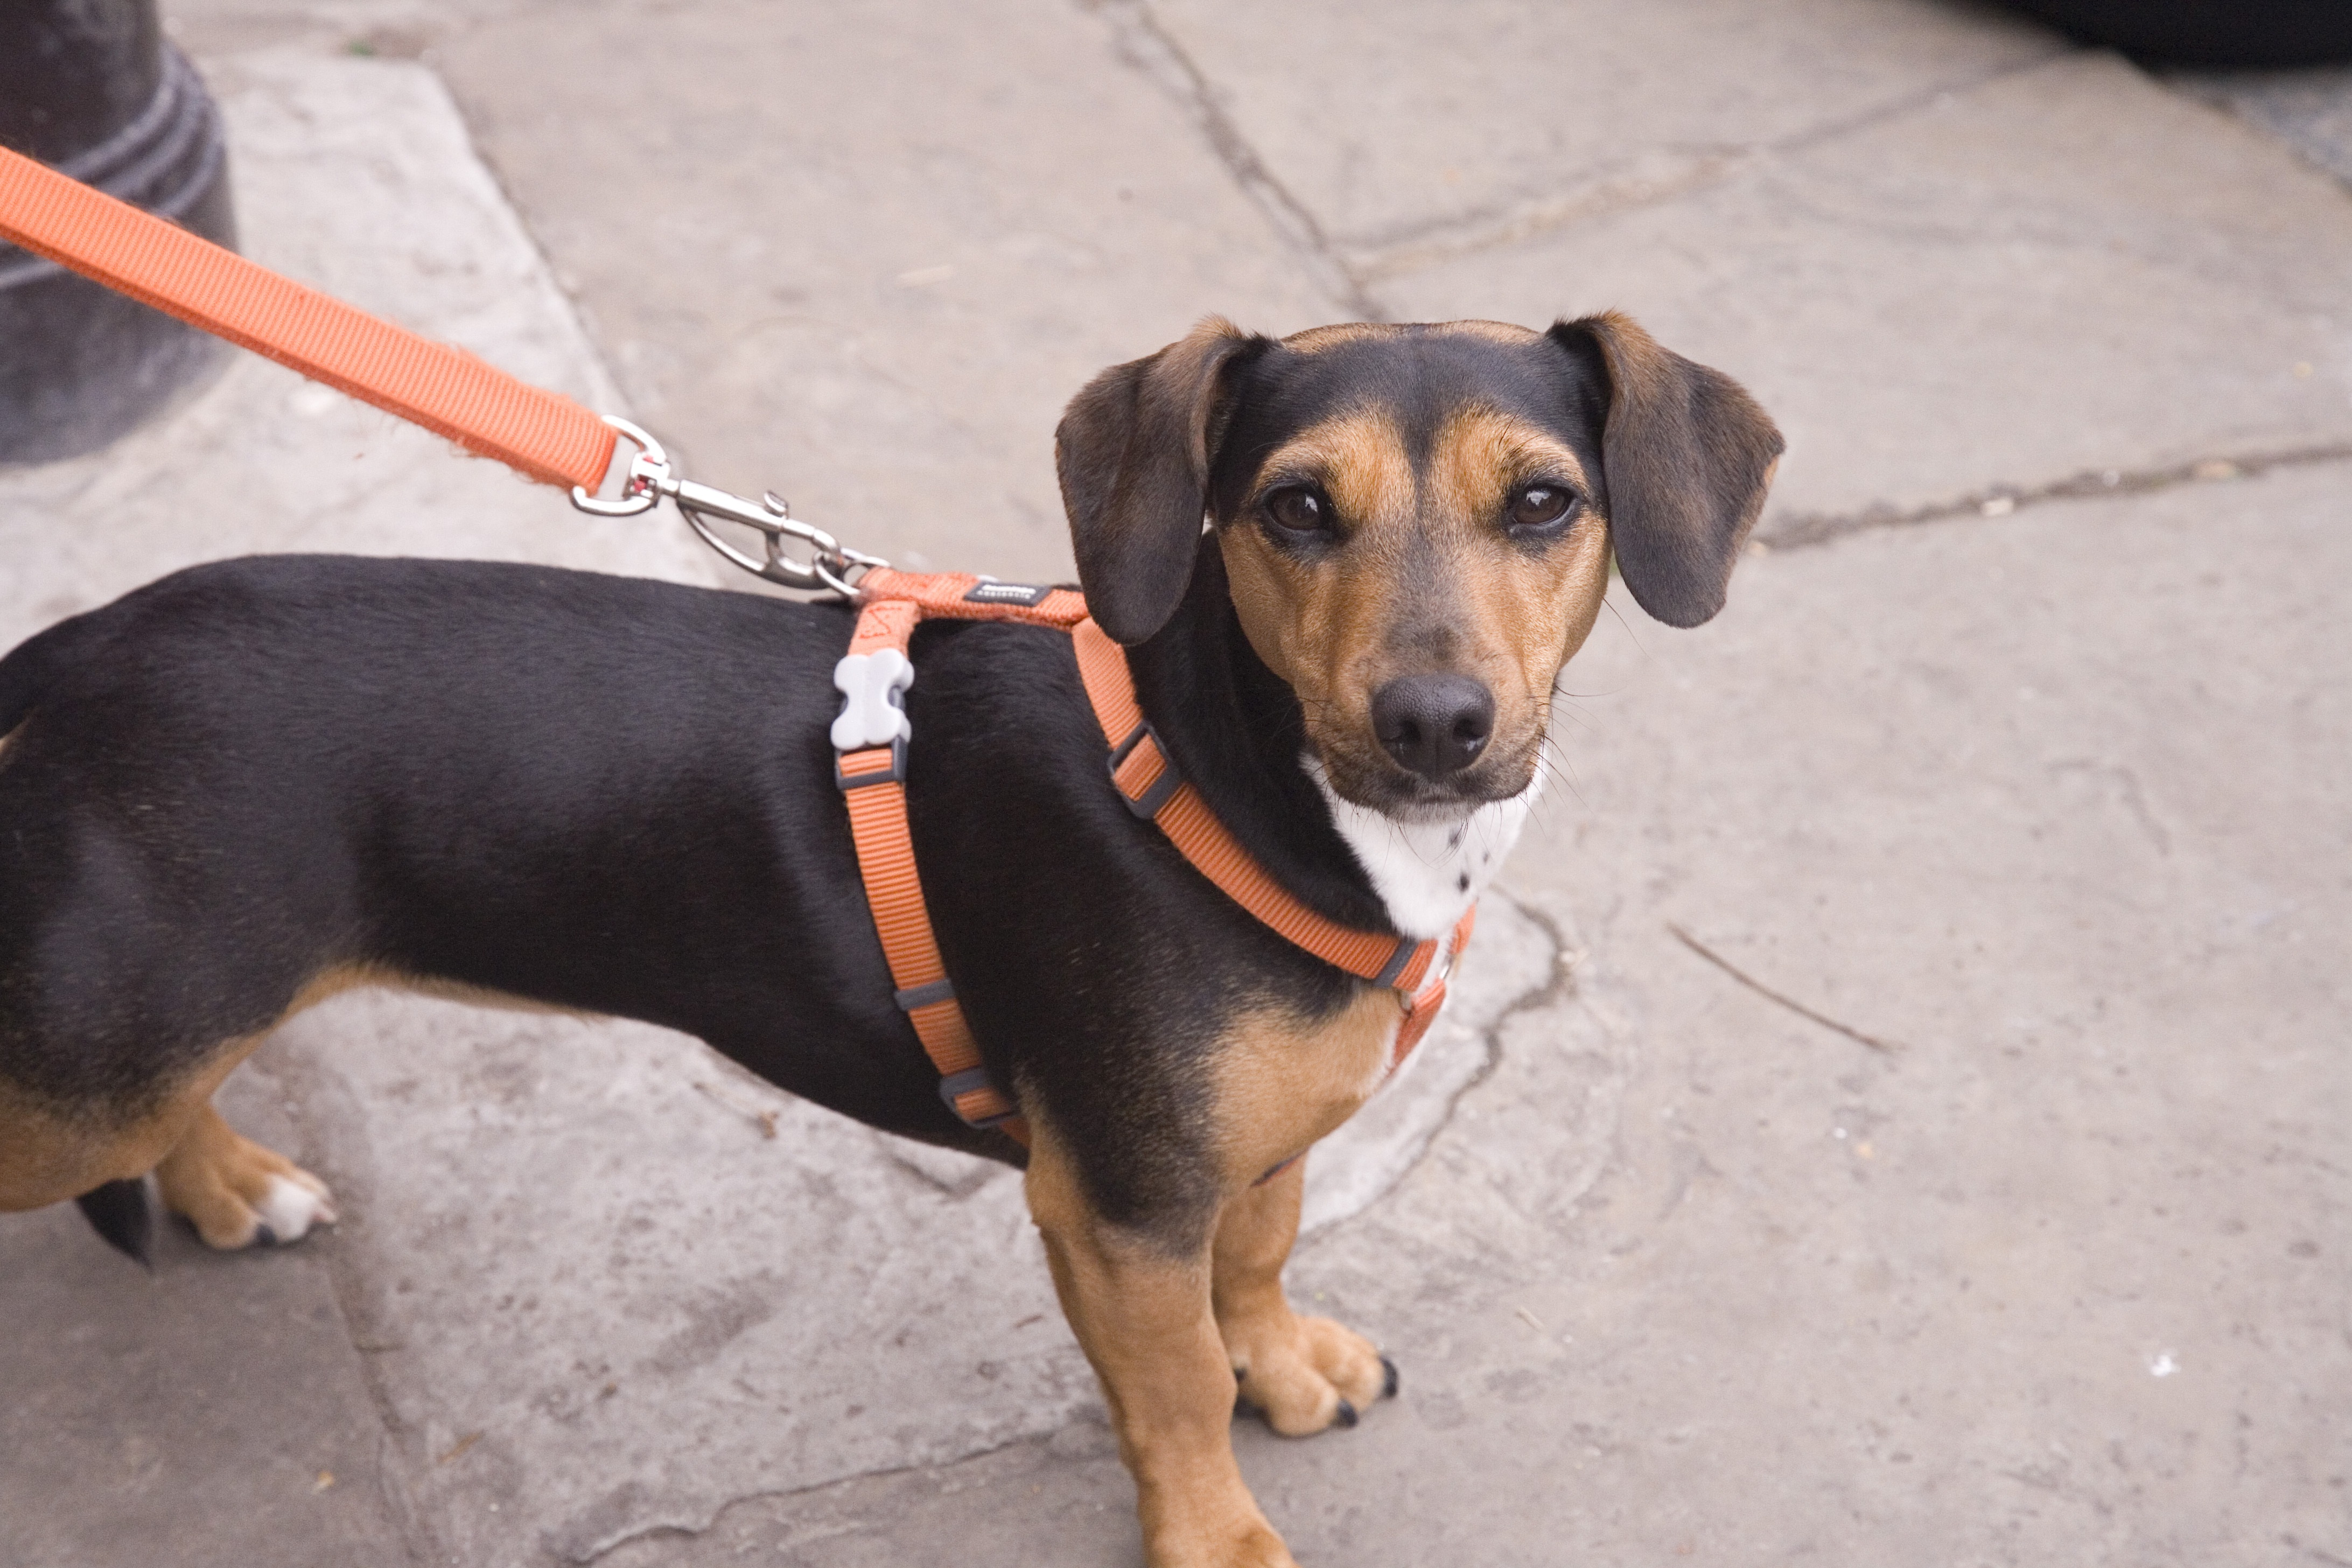
puppy, dog, cute, canine, looking, pet, young, small, brown, mammal, holding, hound, forlorn, vertebrate, domestic, adorable, dog breed, doggy, companion, anxious, sad dog, outdoor pet, dog like mammal, dog on a lead, anxious pet, close up dog